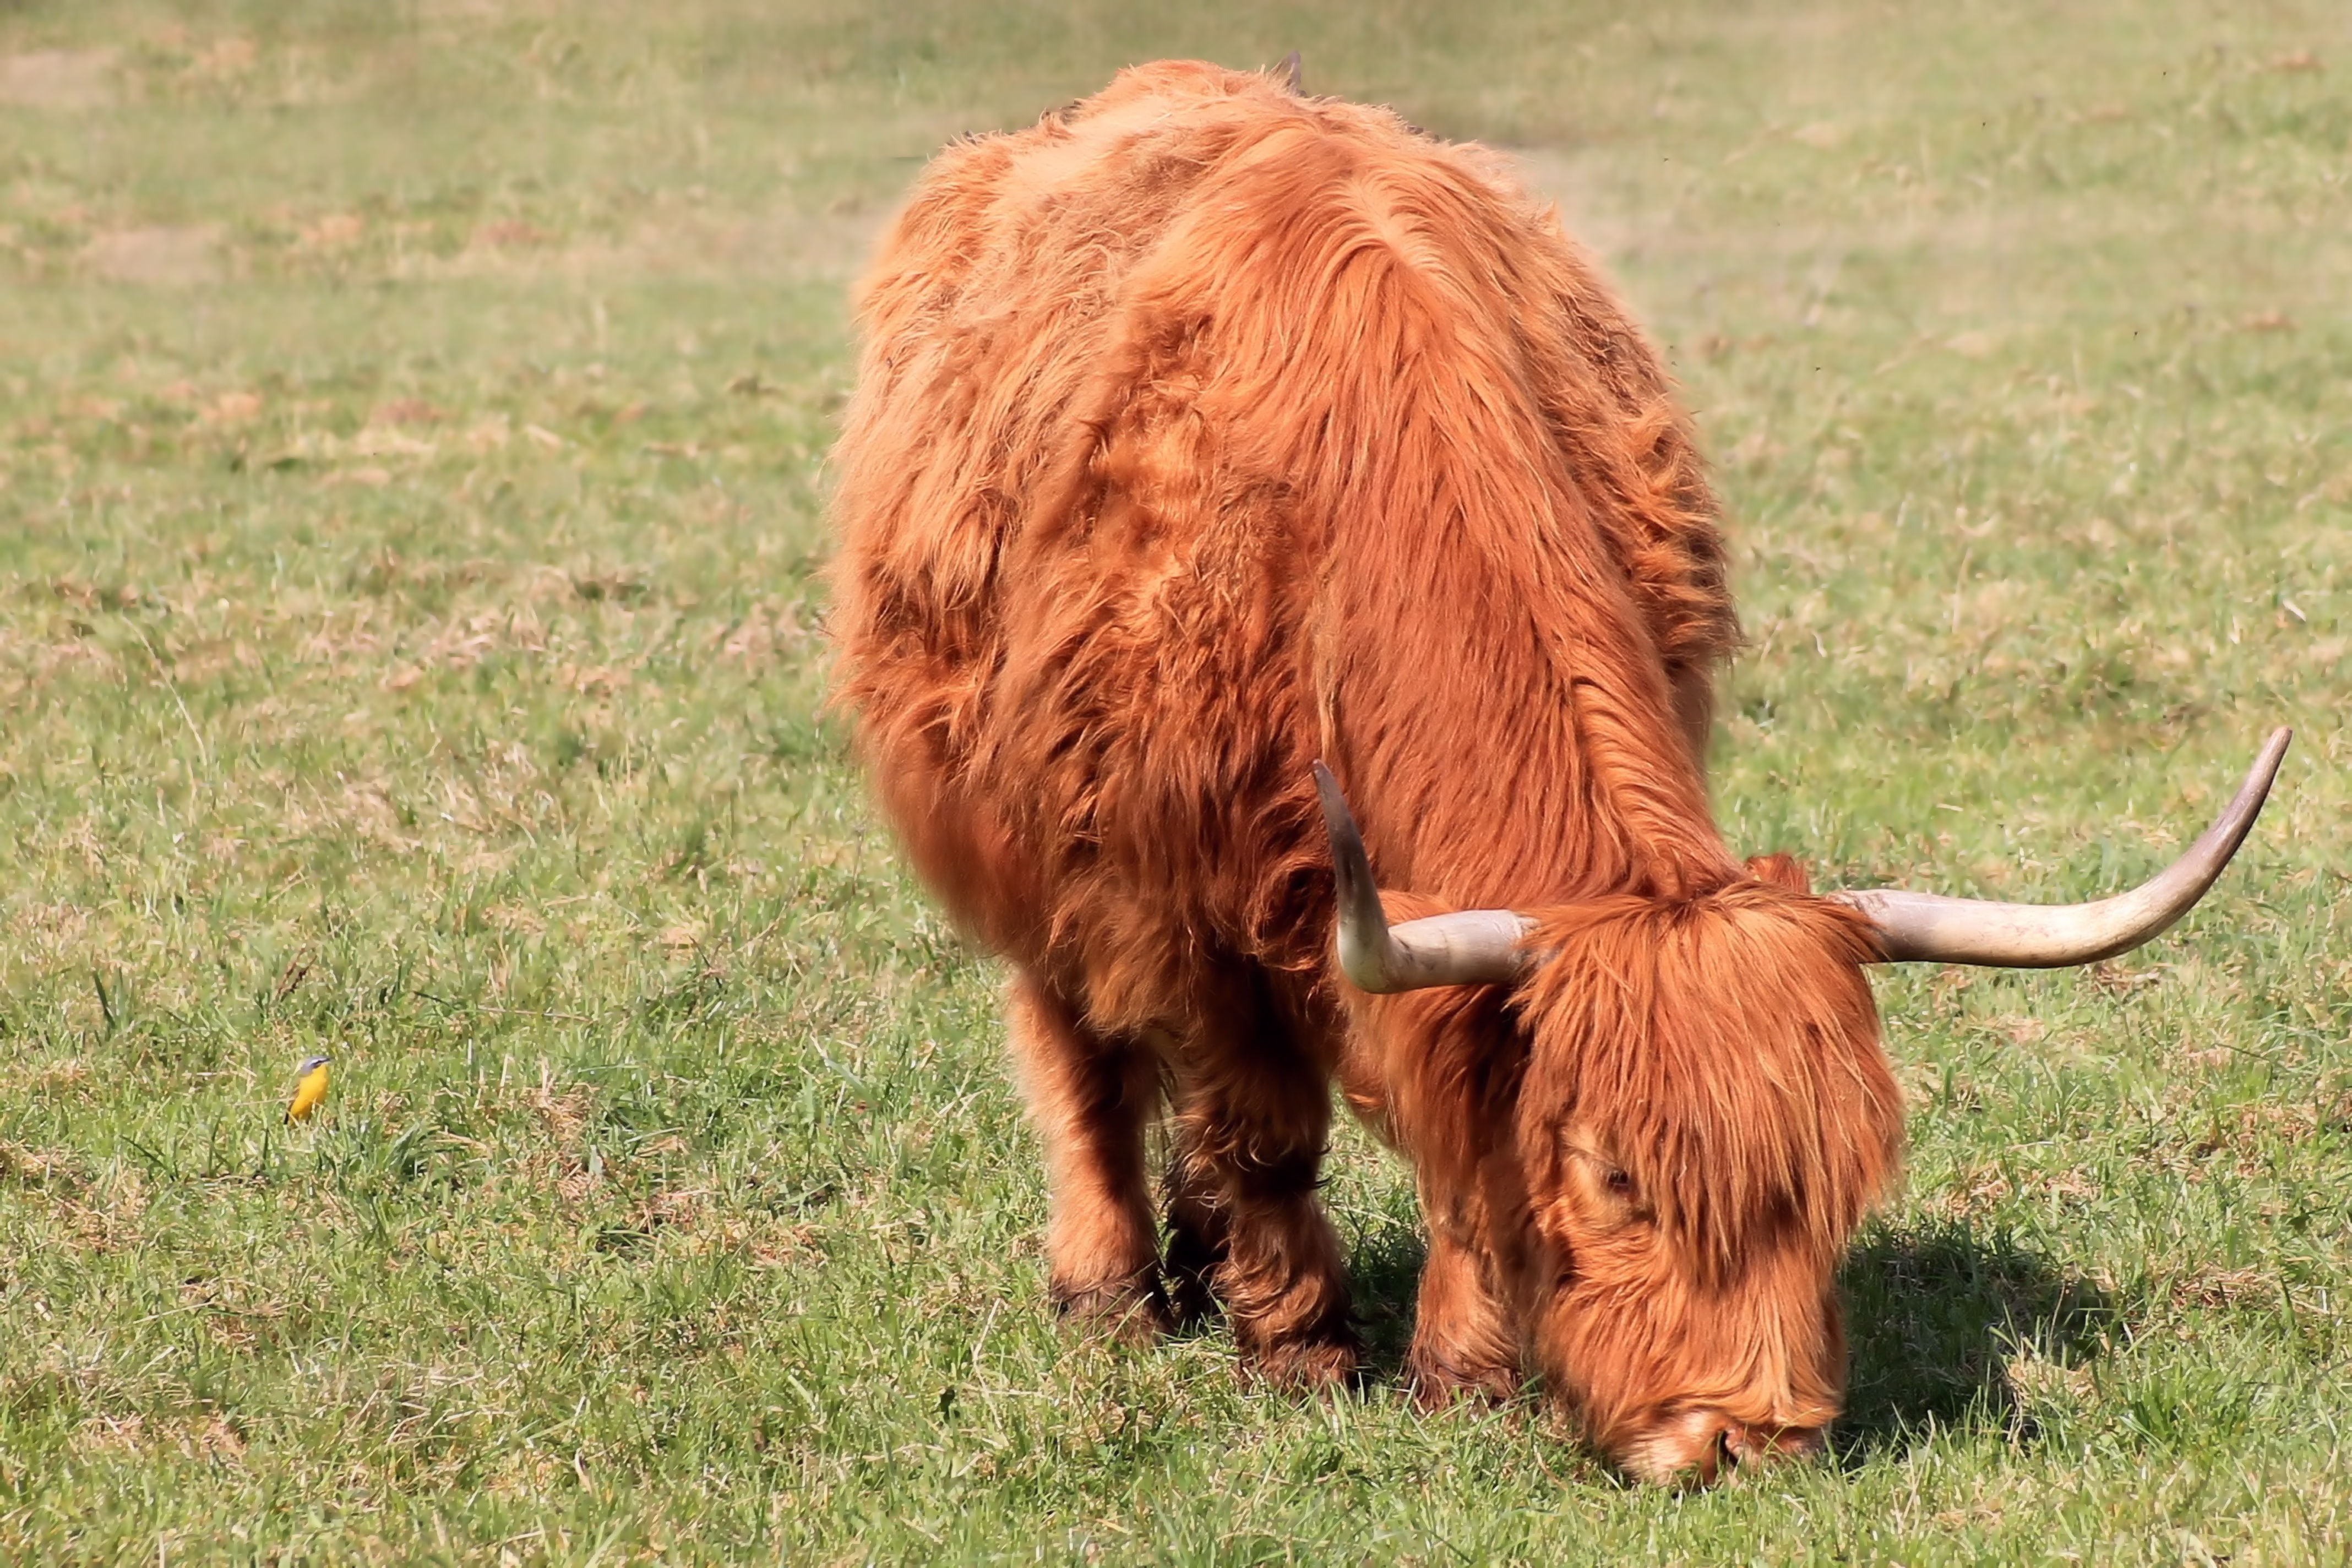
grass, field, meadow, prairie, wildlife, pasture, grazing, mammal, eat, beef, fauna, graze, grassland, vertebrate, long horn, cattle like mammal, texas longhorn